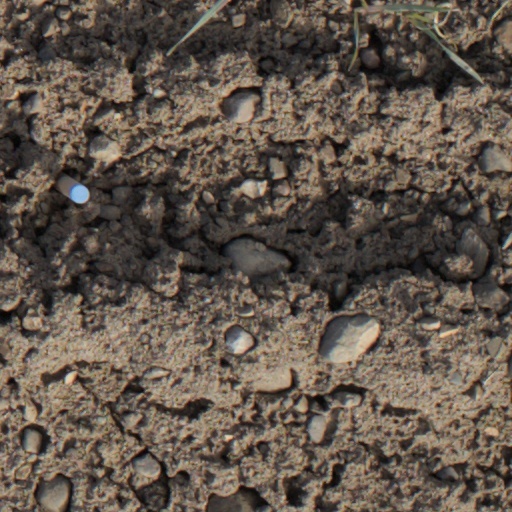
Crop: wheat